Comstock Lode

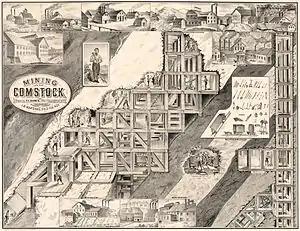
"Mining on the Comstock", depicts the headframes and mills of the various mines, and the mining technology used at Comstock, most prominently the method of square-set timbering developed there to work the veins.

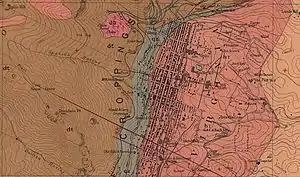
Comstock Lode geologic map, north. Ophir is in the top center; "qz" is quartz and signifies the Comstock Lode.

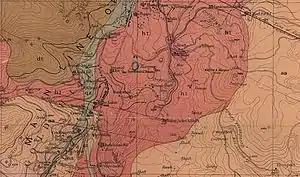
Comstock Lode geologic map, south. Gold Hill is in the center left; "dt" is diorite and "hI" is andesite.

The Comstock Lode is a lode of silver ore located under the eastern slope of Mount Davidson, a peak in the Virginia Range in Virginia City, Nevada (then western Utah Territory), which was the first major discovery of silver ore in the United States and named after American miner Henry Comstock.